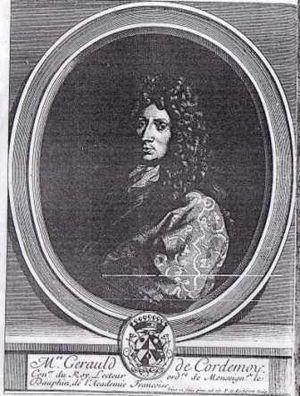
Louis Géraud de Cordemoy, né à Paris le 6 octobre 1626 et mort à Paris le 8 octobre 1684, est un philosophe, historien et avocat français, connu principalement pour ses travaux de métaphysique et de théorie du langage.
Cet article présente la liste des membres de l'Académie française, rangée par ordre chronologique de leur élection à chaque fauteuil. Cette liste est précédée d'une liste réduite portant uniquement sur les membres actuels et présentée successivement selon quatre modes de rangement : par ordre alphabétique, par numéro de fauteuil, par date d'élection et par date de naissance.